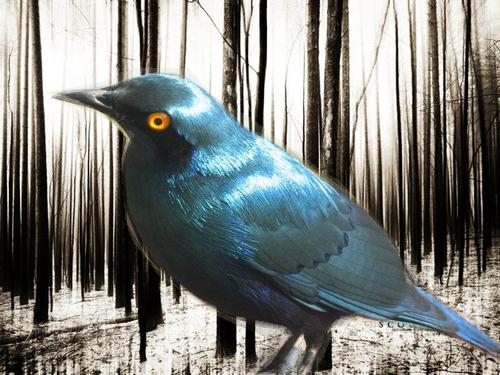
Bird species: Cape_Glossy_Starling
Bird type: landbird
Background: land